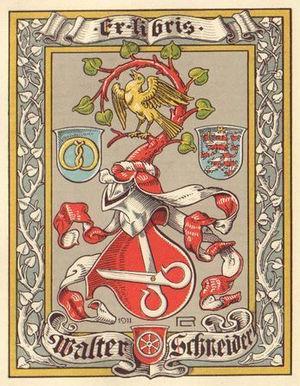
Lorenz Max Rheude, né le 17 décembre 1863 à Munich et y décédé le 1ᵉʳ mai 1939, est un peintre héraldiste, graphiste, et auteur de publications dans le domaine de l'héraldique, de nationalité bavaroise puis allemande.
Cette liste de peintres héraldistes par pays, consacrée principalement aux créateurs contemporains, donne une vision d'ensemble sur l'art héraldique.